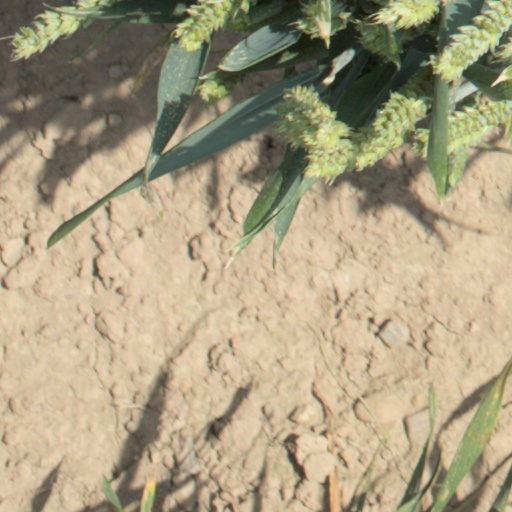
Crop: wheat